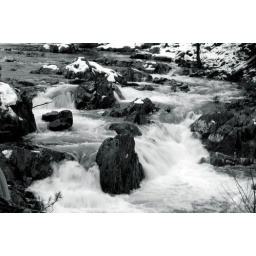
rocks in a winter river